Darya Antonyuk

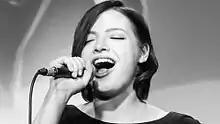

Darya Antonyuk, sometimes Daria Antonyuk (born 25 January 1996) is a Russian singer. She is the winner of season five of the Russian version of "The Voice".